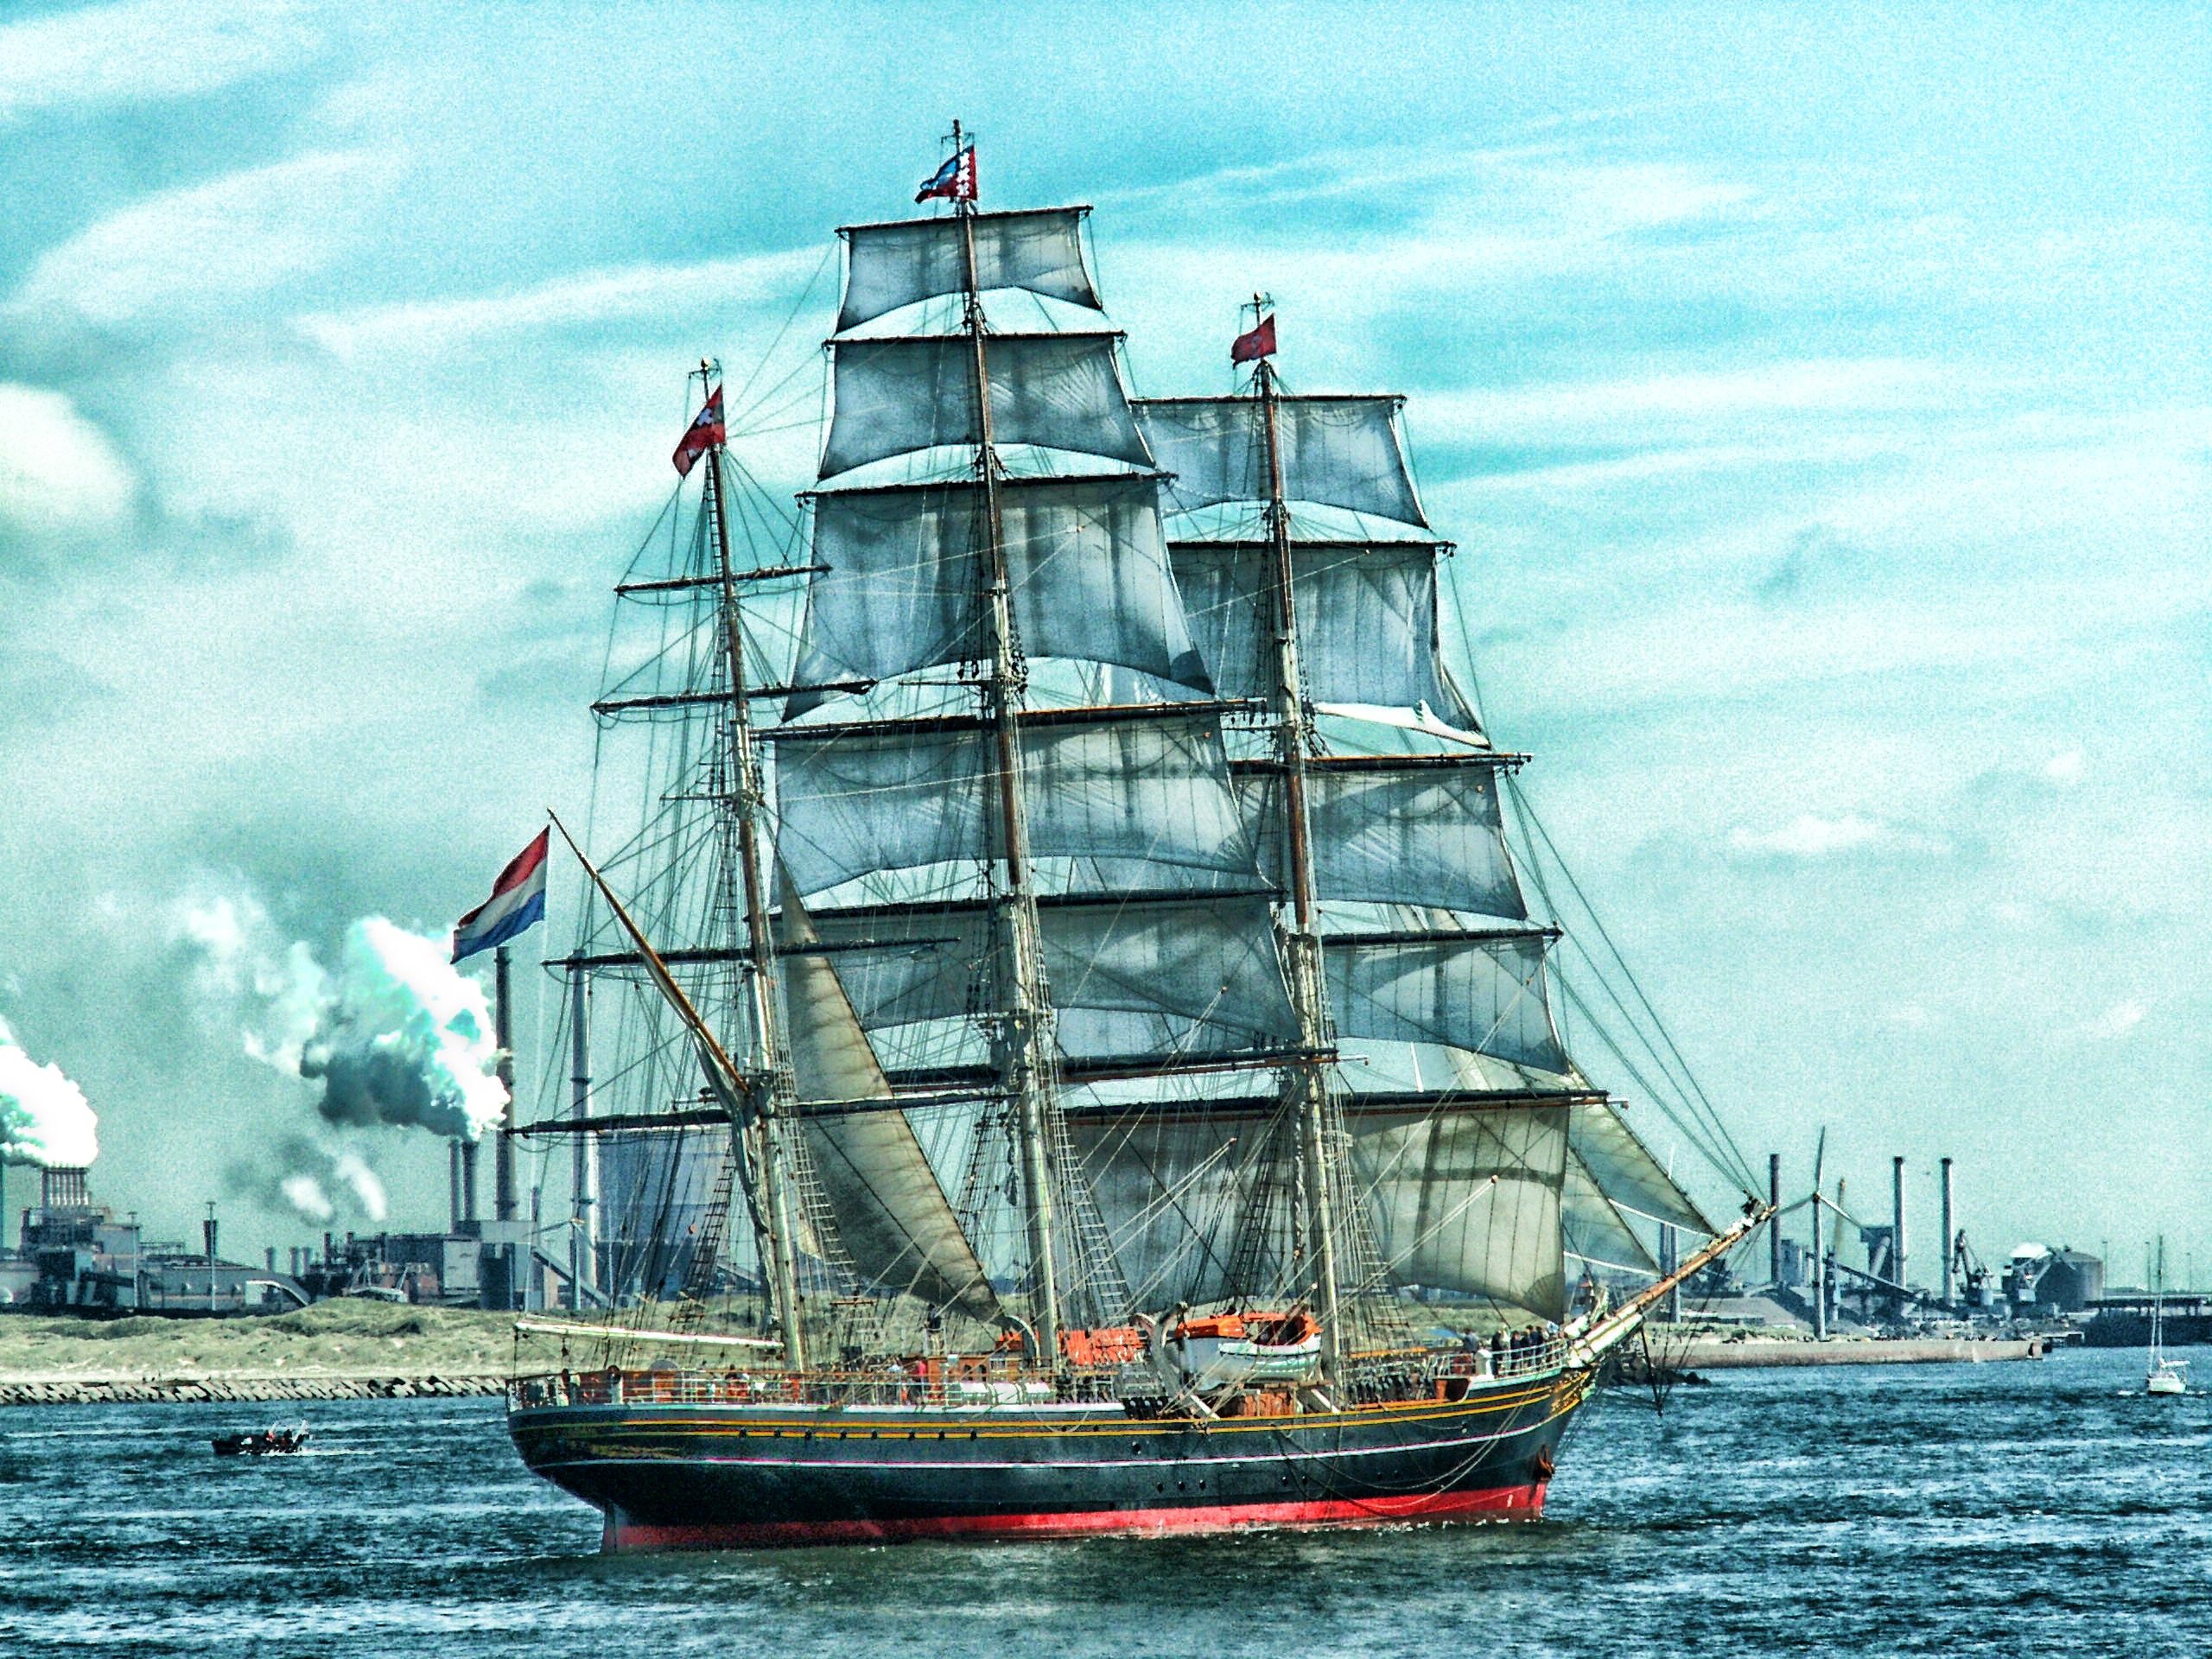
sea, water, nature, sky, boat, ship, shoreline, vehicle, mast, sailing, bay, harbor, port, outside, hdr, amsterdam, netherlands, clouds, sail, sails, watercraft, schooner, windjammer, barque, frigate, brig, sailing ship, flagship, training ship, tall ship, galleon, full rigged ship, ship of the line, caravel, brigantine, ghost ship, fluyt, barquentine, carrack, manila galleon, east indiaman